The Drunkard's Progress

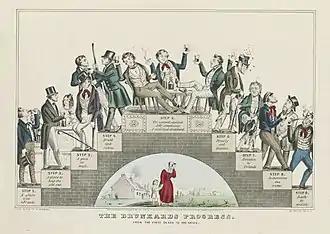
"The Drunkard's Progress: From the First Glass to the Grave". Nathaniel Currier 1846.

The Drunkard's Progress: From the First Glass to the Grave is an 1846 lithograph by Nathaniel Currier. It is a nine-step on a stone arch depicting a man's journey through alcoholism. Through a series of vignettes it shows how a single drink starts an arc that ends in suicide. Below the structure, the protagonist's wife and child stand in tears.